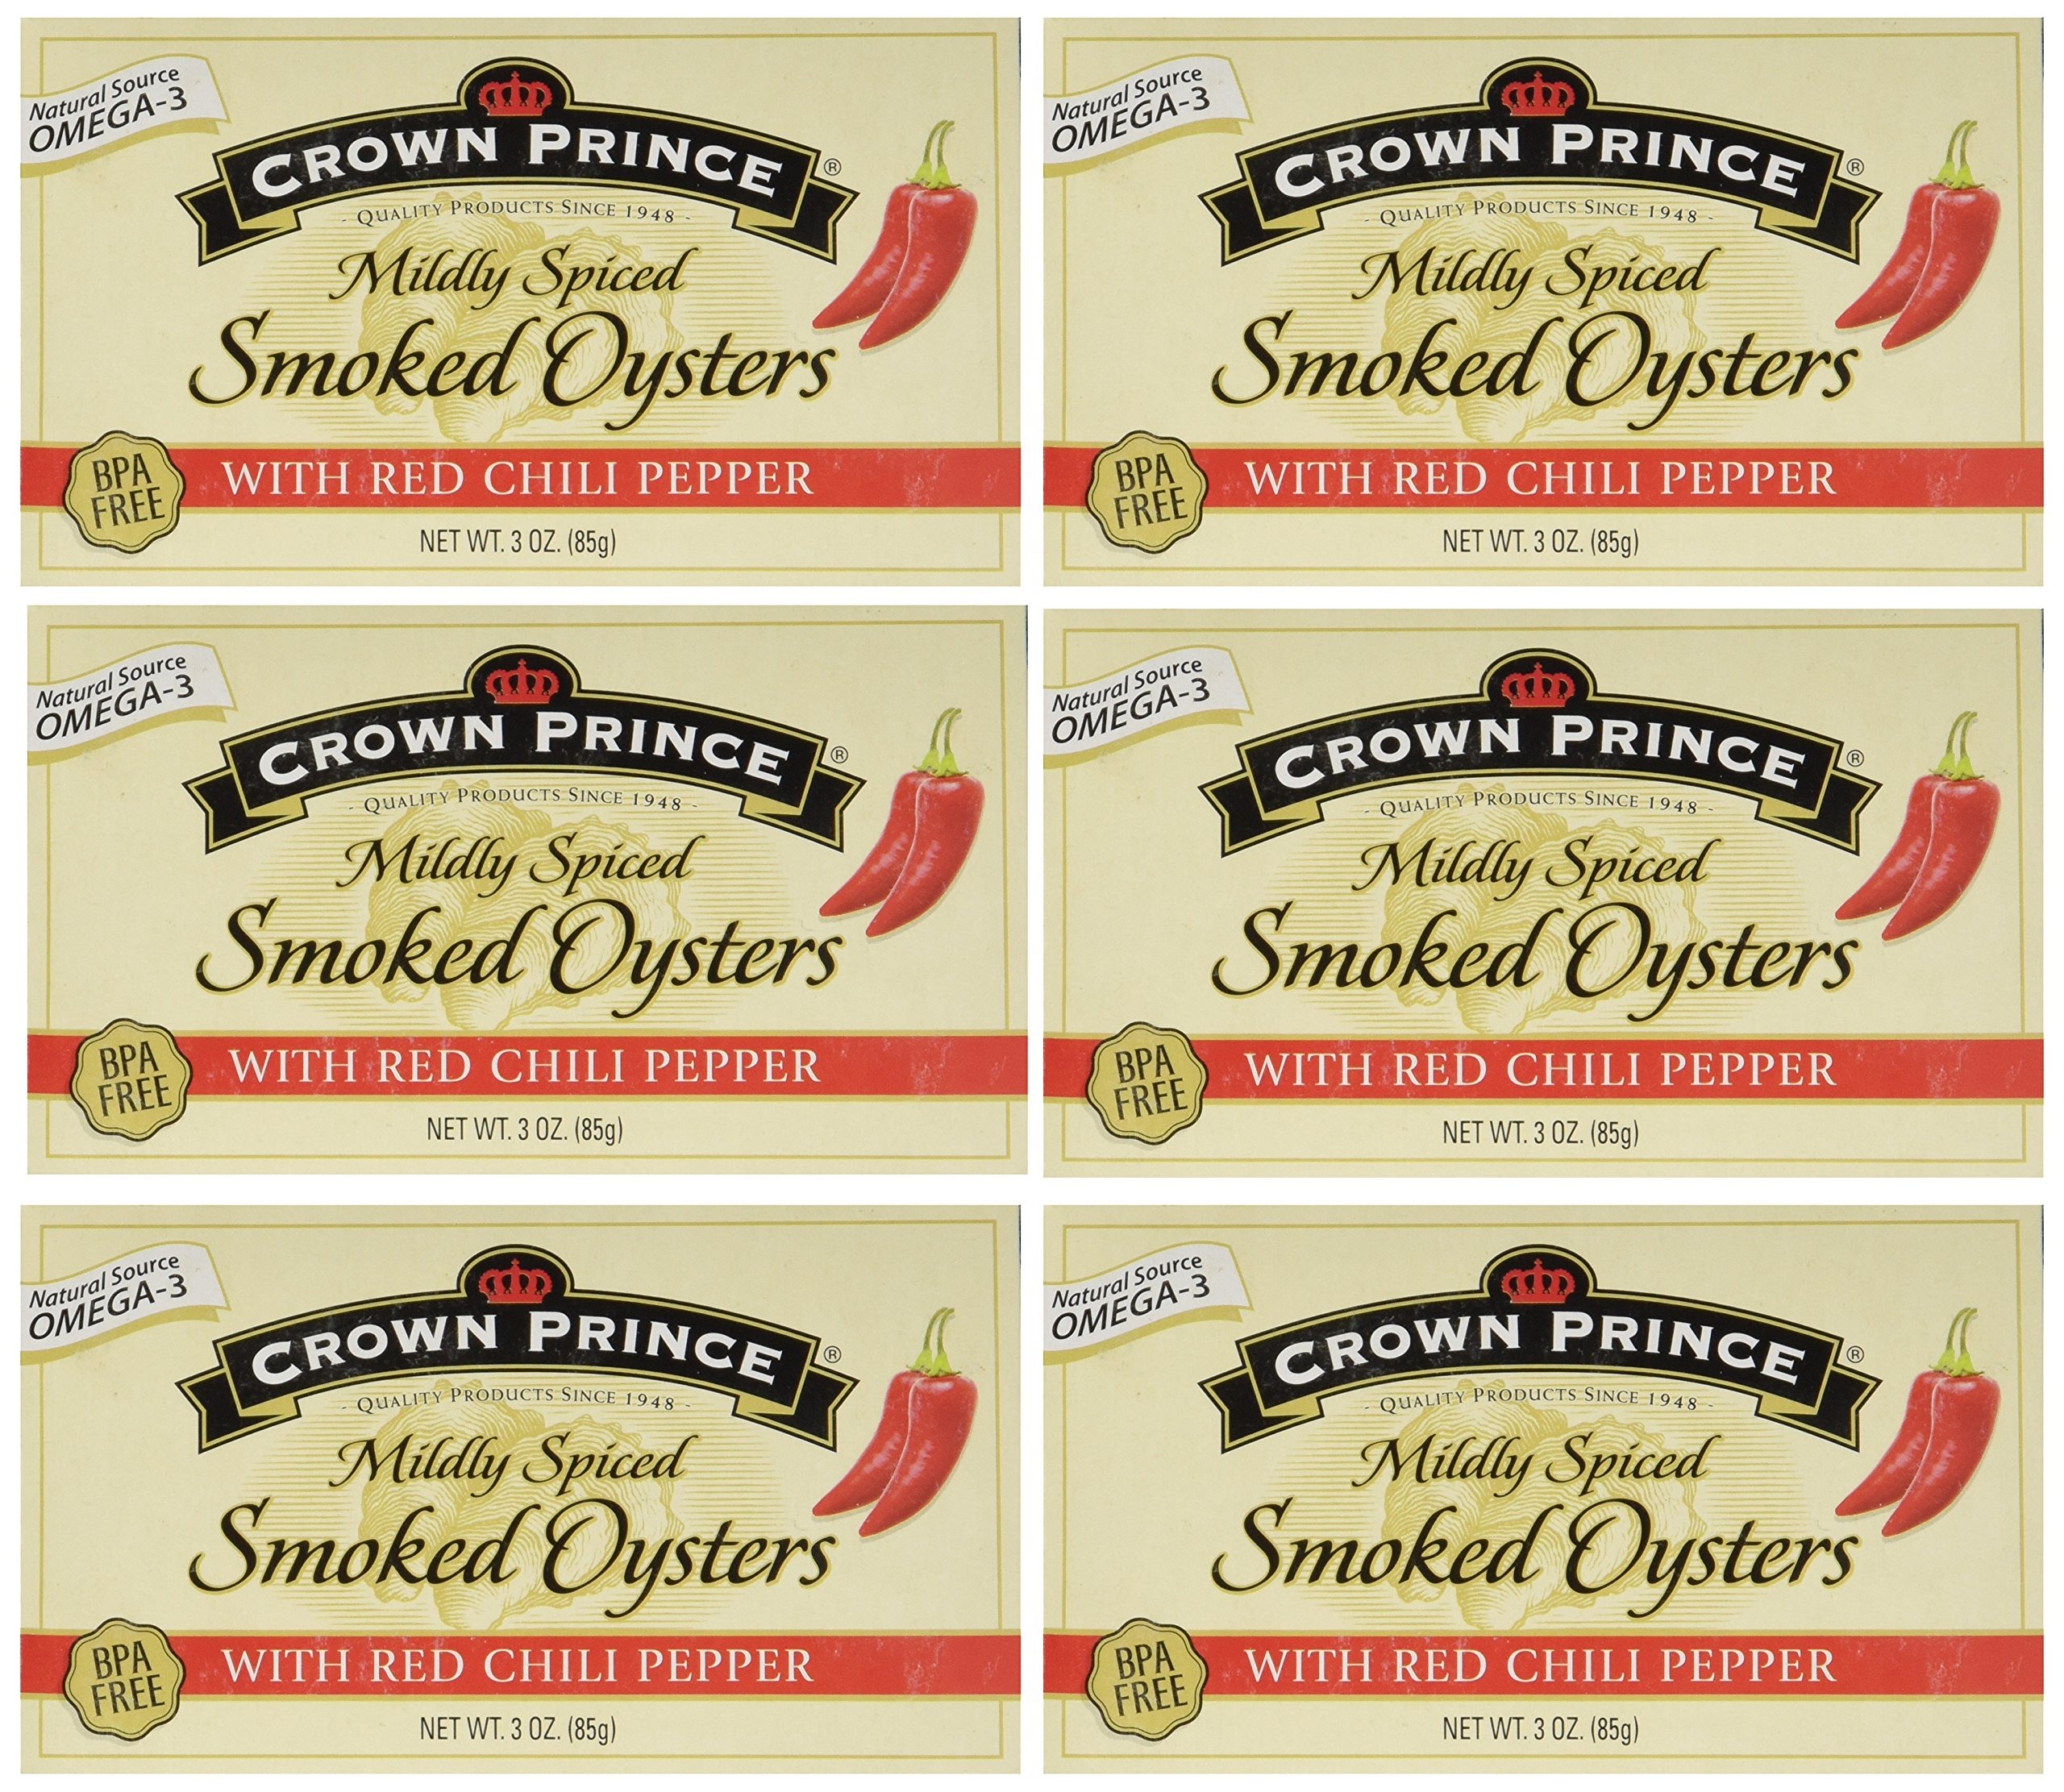
Item Name: Crown Prince Mildly Spiced Smoked Oysters with Red Chili Pepper 3oz Can (Pack of 6)
Bullet Point: 6 - 3oz Pull Top Cans
Product Description: Makes a great snack.
Value: 18.0
Unit: Ounce

Price: 2.23